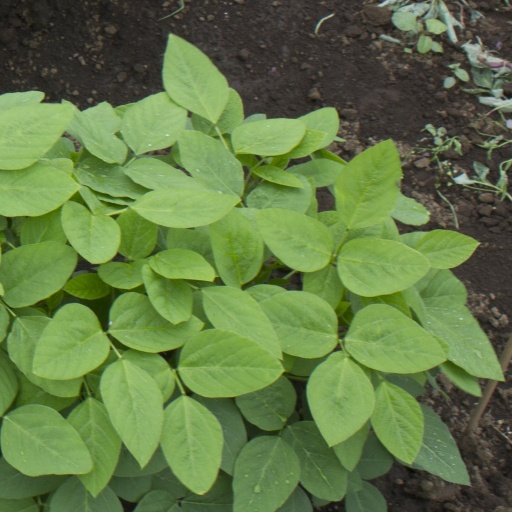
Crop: soybean